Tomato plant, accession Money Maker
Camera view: tilt-top (135 deg); turntable rotation: 300 degrees
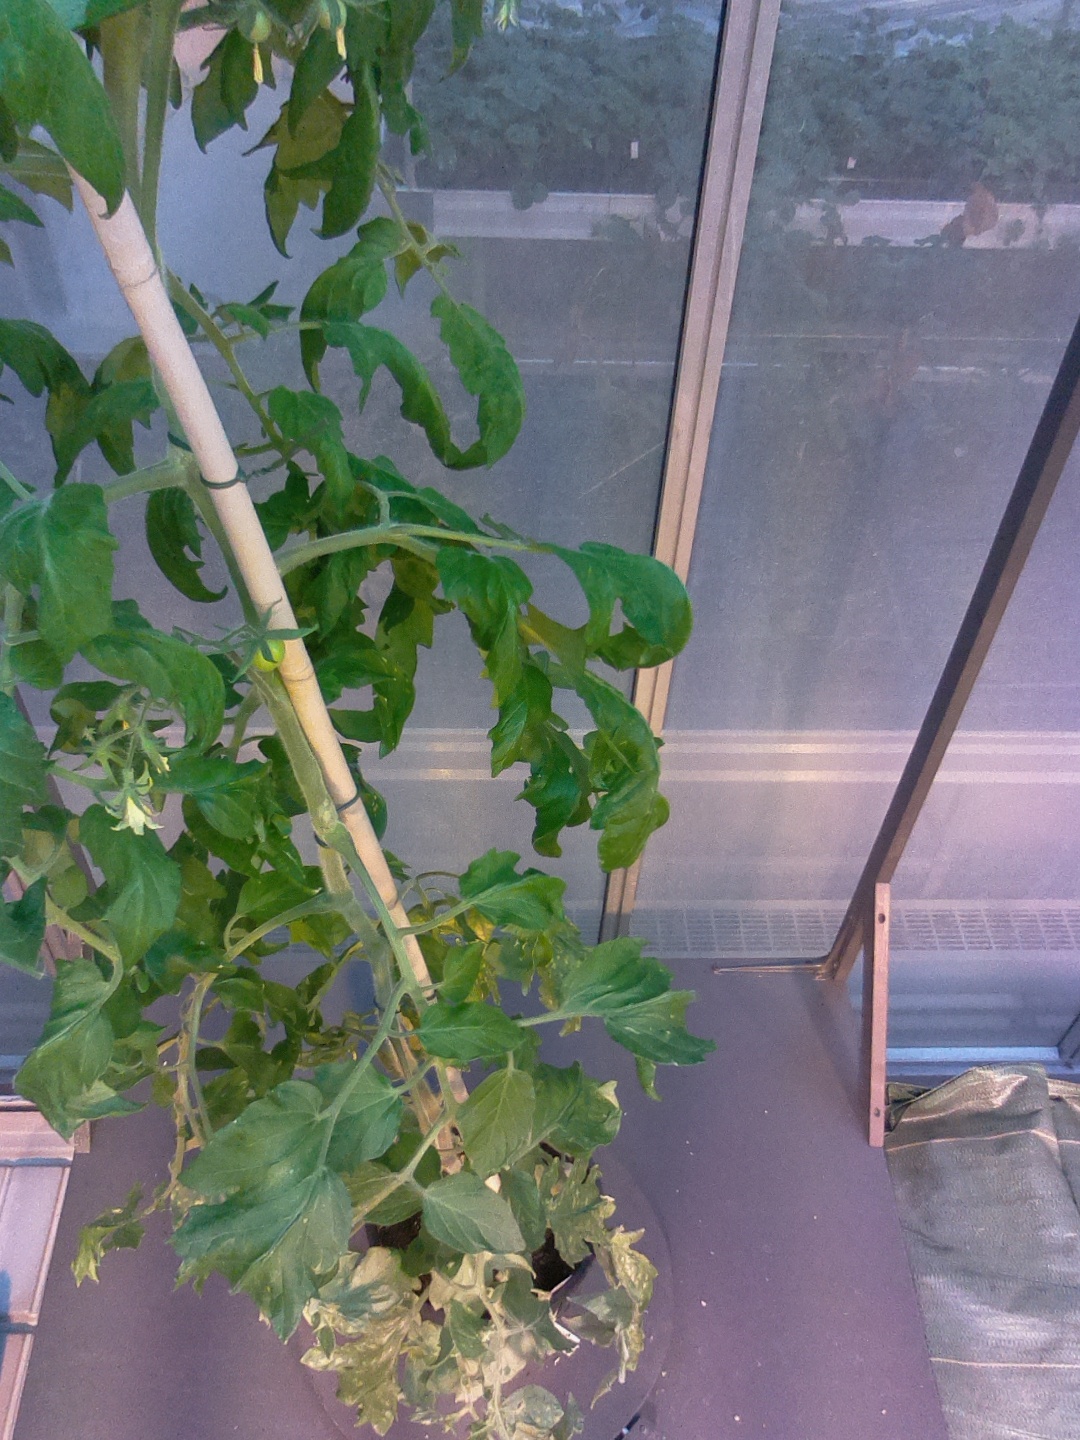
BBCH growth stage 71: 10%-20% of final fruit size